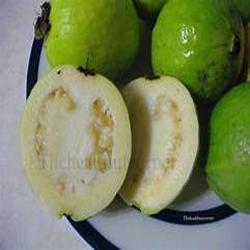
Label: Guava